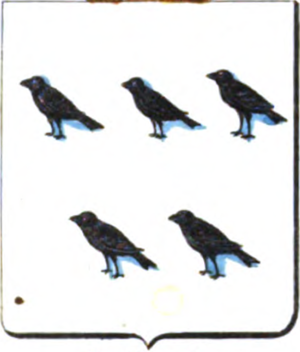
D'argent, chargé de cinq pinçons de sable, trois en chef en deux en pointe.
Cette liste des familles contemporaines de la noblesse belge ne retient que les familles subsistantes faisant partie officiellement de la noblesse belge avec un principe légal de noblesse héréditaire, à l'exclusion des familles de nationalité belge de noblesse non reconnue ou de noblesse étrangère n'ayant pas introduit une requête d'incorporation dans la noblesse auprès de S.M. le roi des Belges.
Cette liste non exhaustive de familles éteintes de la noblesse belge prend en compte uniquement des familles éteintes ayant fait partie officiellement de la noblesse belge, c'est-à-dire des familles ayant été anoblies par le roi des Belges ou ayant obtenu reconnaissance de noblesse en Belgique ou, précédemment, des familles ayant été reconnues dans leur noblesse ou ayant été anoblies par Guillaume Frédéric d'Orange-Nassau lorsque la Belgique actuelle faisait partie du Royaume uni des Pays-Bas.